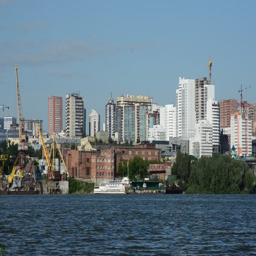
the river in the city with cranes and a ship